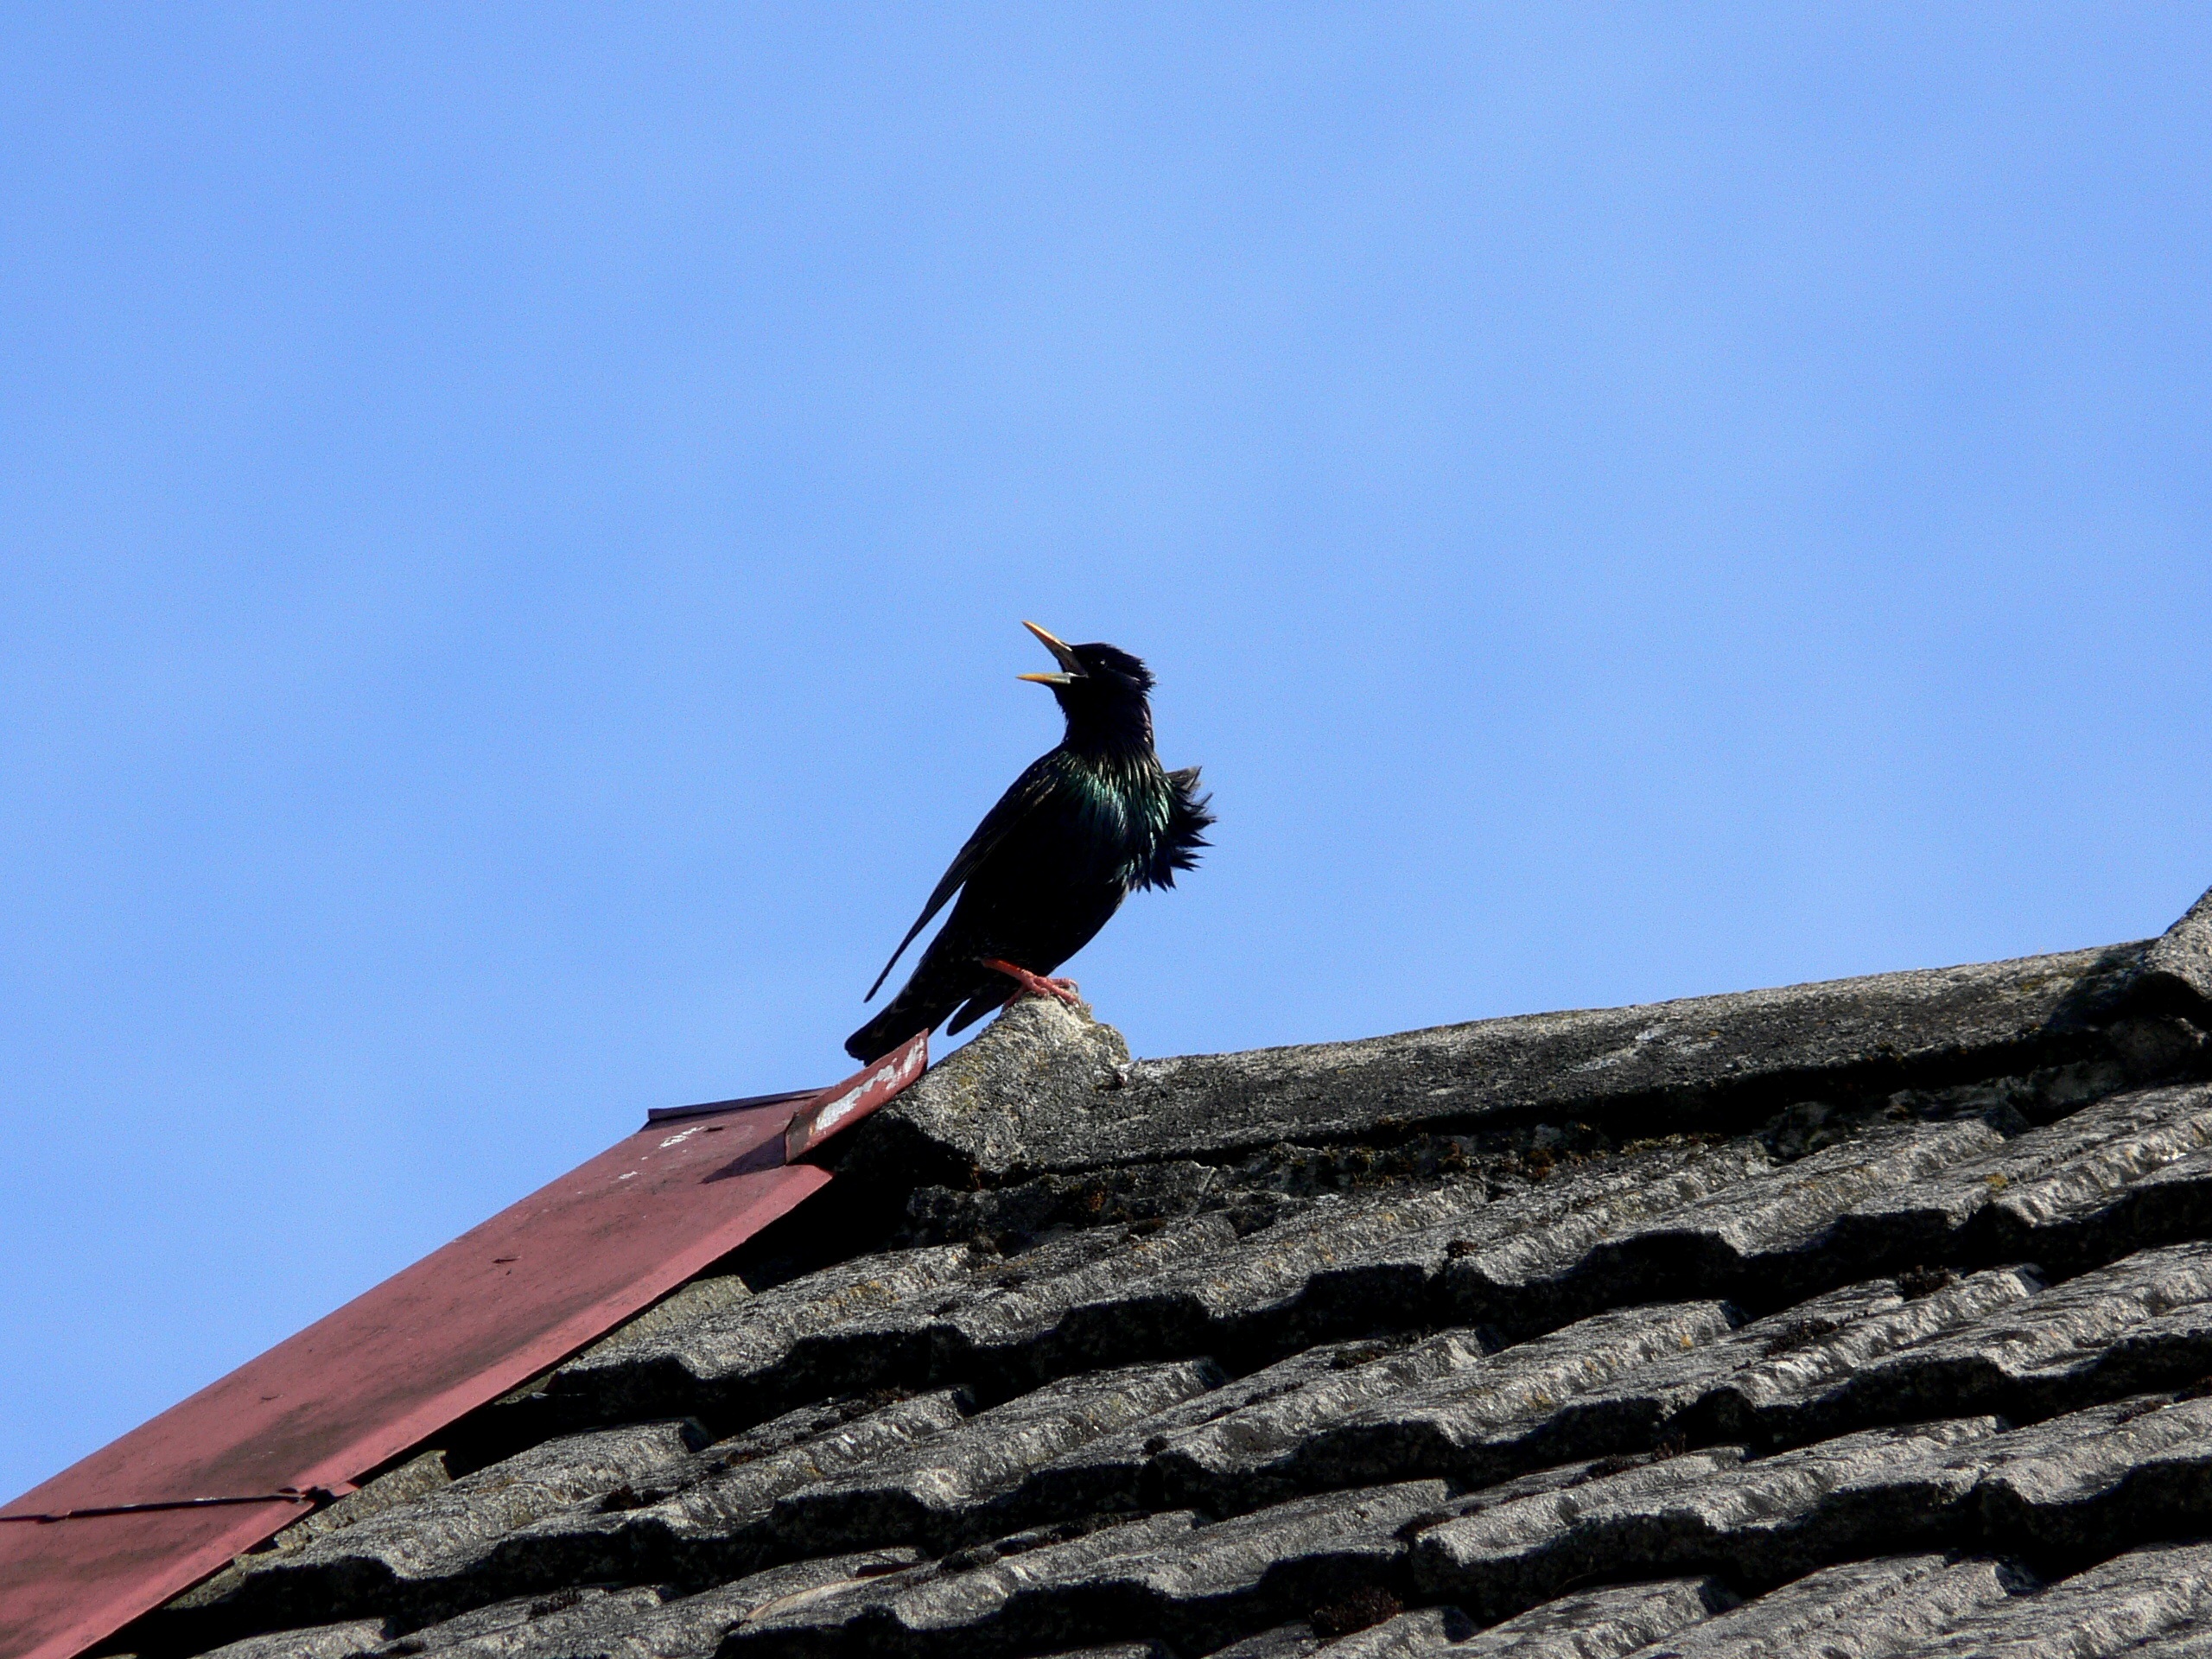
bird, wing, wildlife, spring, blue, black, extreme sport, starling, perching bird, birds singing